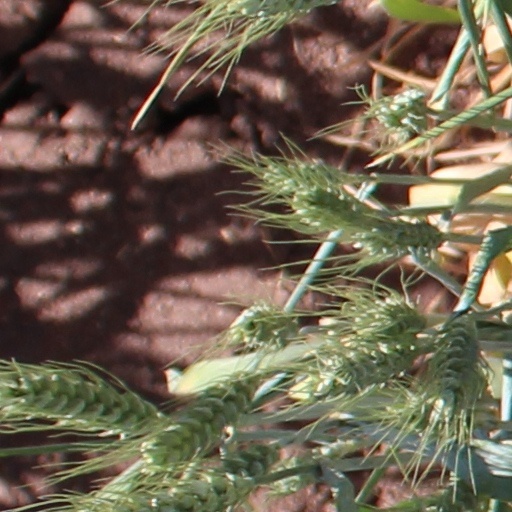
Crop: wheat